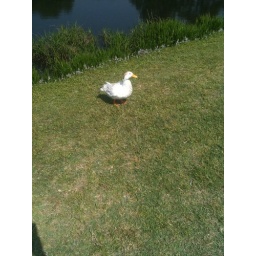
This is a duck hanging out by lake Wells.